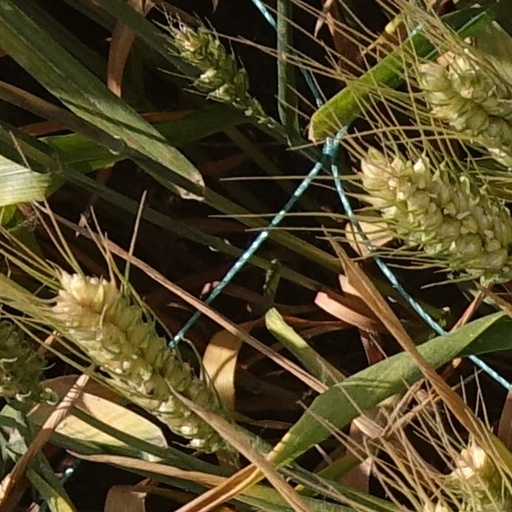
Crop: wheat